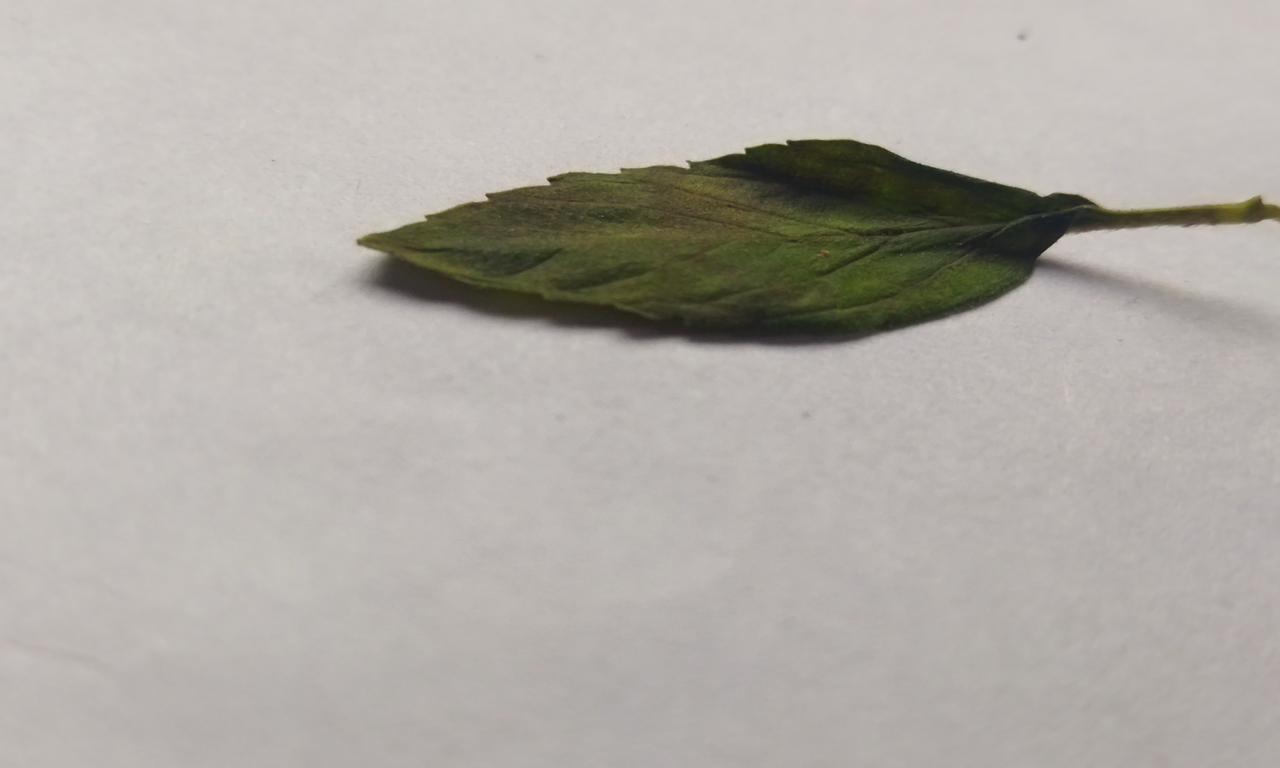
Label: Spoiled